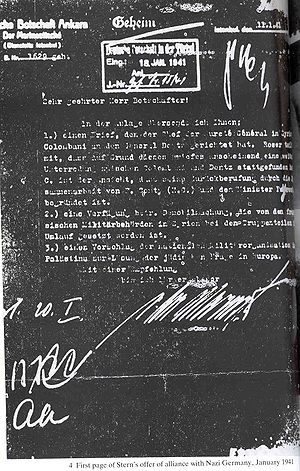
Stern-gruppen
Tysk følgebrev til Sterns samarbejdstilbud med Nazisterne i 1941
Stern-gruppen var en zionistisk terrorgruppe i det britiske mandatområde Palæstina opkaldt efter grundlæggeren Avraham Stern. Gruppen kaldte sig Lehi, hebraisk akronym for Lohamei Herut Israel.